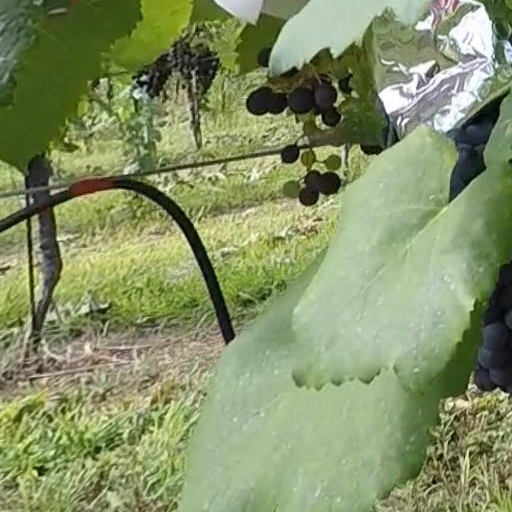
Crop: grape